The Sloth Conservation Foundation

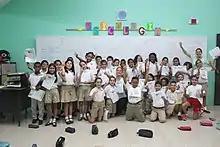
Lessons about sloths taught at local schools.

SloCo coordinates online and local education programs to encourage the protection rather than the exploitation of wildlife. Awareness is raised on the issue of wildlife trade through educational campaigns and speaking out against organizations that exploit wildlife. Due to pressure from SloCo and other concerned parties, two organizations known for their exploitation of sloths and other wildlife (Dade City’s Wild Things and Alligator Attraction at John's Pass) have ceased these activities.